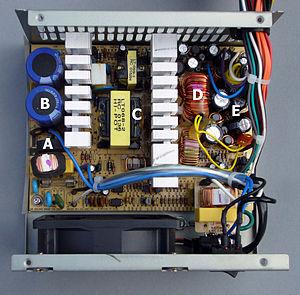
Intérieur du boitier d'alimentation ATX Légende: A - Pont redresseur B - Condensateurs de filtrage d'entrée entre B et C - Dissipateur thermique des transistors de haute tension C - Transformateur entre C et D - Dissipateur thermique des redresseurs de basse tension, courant fort D - Bobine du filtre de sortie E - Condensateurs du filtre de sortie
Une alimentation à découpage est une alimentation électrique dont la régulation est assurée par des composants électroniques de puissance utilisés en commutation. Ce mode de fonctionnement diffère de celui des alimentations linéaires dans lesquelles les composants électroniques sont utilisés en mode linéaire. Une alimentation à découpage de type forward est une alimentation qui transmet instantanément la puissance, alors que celle de type flyback stocke cette énergie sous forme d'énergie magnétique dans une inductance et libère ensuite cette énergie dans un circuit dit secondaire.